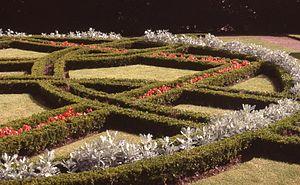
Hatfield House est une maison de campagne située dans un grand parc, le Great Park, à proximité de la ville de Hatfield dans le Hertfordshire, en Angleterre. La maison jacobéenne fut construite entre 1607 et 1611 par Robert Cecil, 1ᵉʳ comte de Salisbury et ministre en chef du roi Jacques Iᵉʳ d'Angleterre et est, jusqu'à ce jour, la maison de la famille Cecil.
Hatfield Palace dont la construction originelle a été appelée Bishop's Hatfield, est édifiée en 1485 à l'initiative du cardinal et évêque d'Ely John Morton, ministre en chef du roi Henri VII d'Angleterre. Patrimoine national protégé, classé grade I, Hatfield Palace est aujourd'hui l'un des principaux exemples les plus représentatifs de l'architecture anglaise des constructions médiévales en brique. Cet édifice ne doit pas être confondu avec Hatfield House, situé sur le même site à quelques centaines de mètres, mais bâti en 1611 par Robert Cecil et d'architecture jacobéenne.